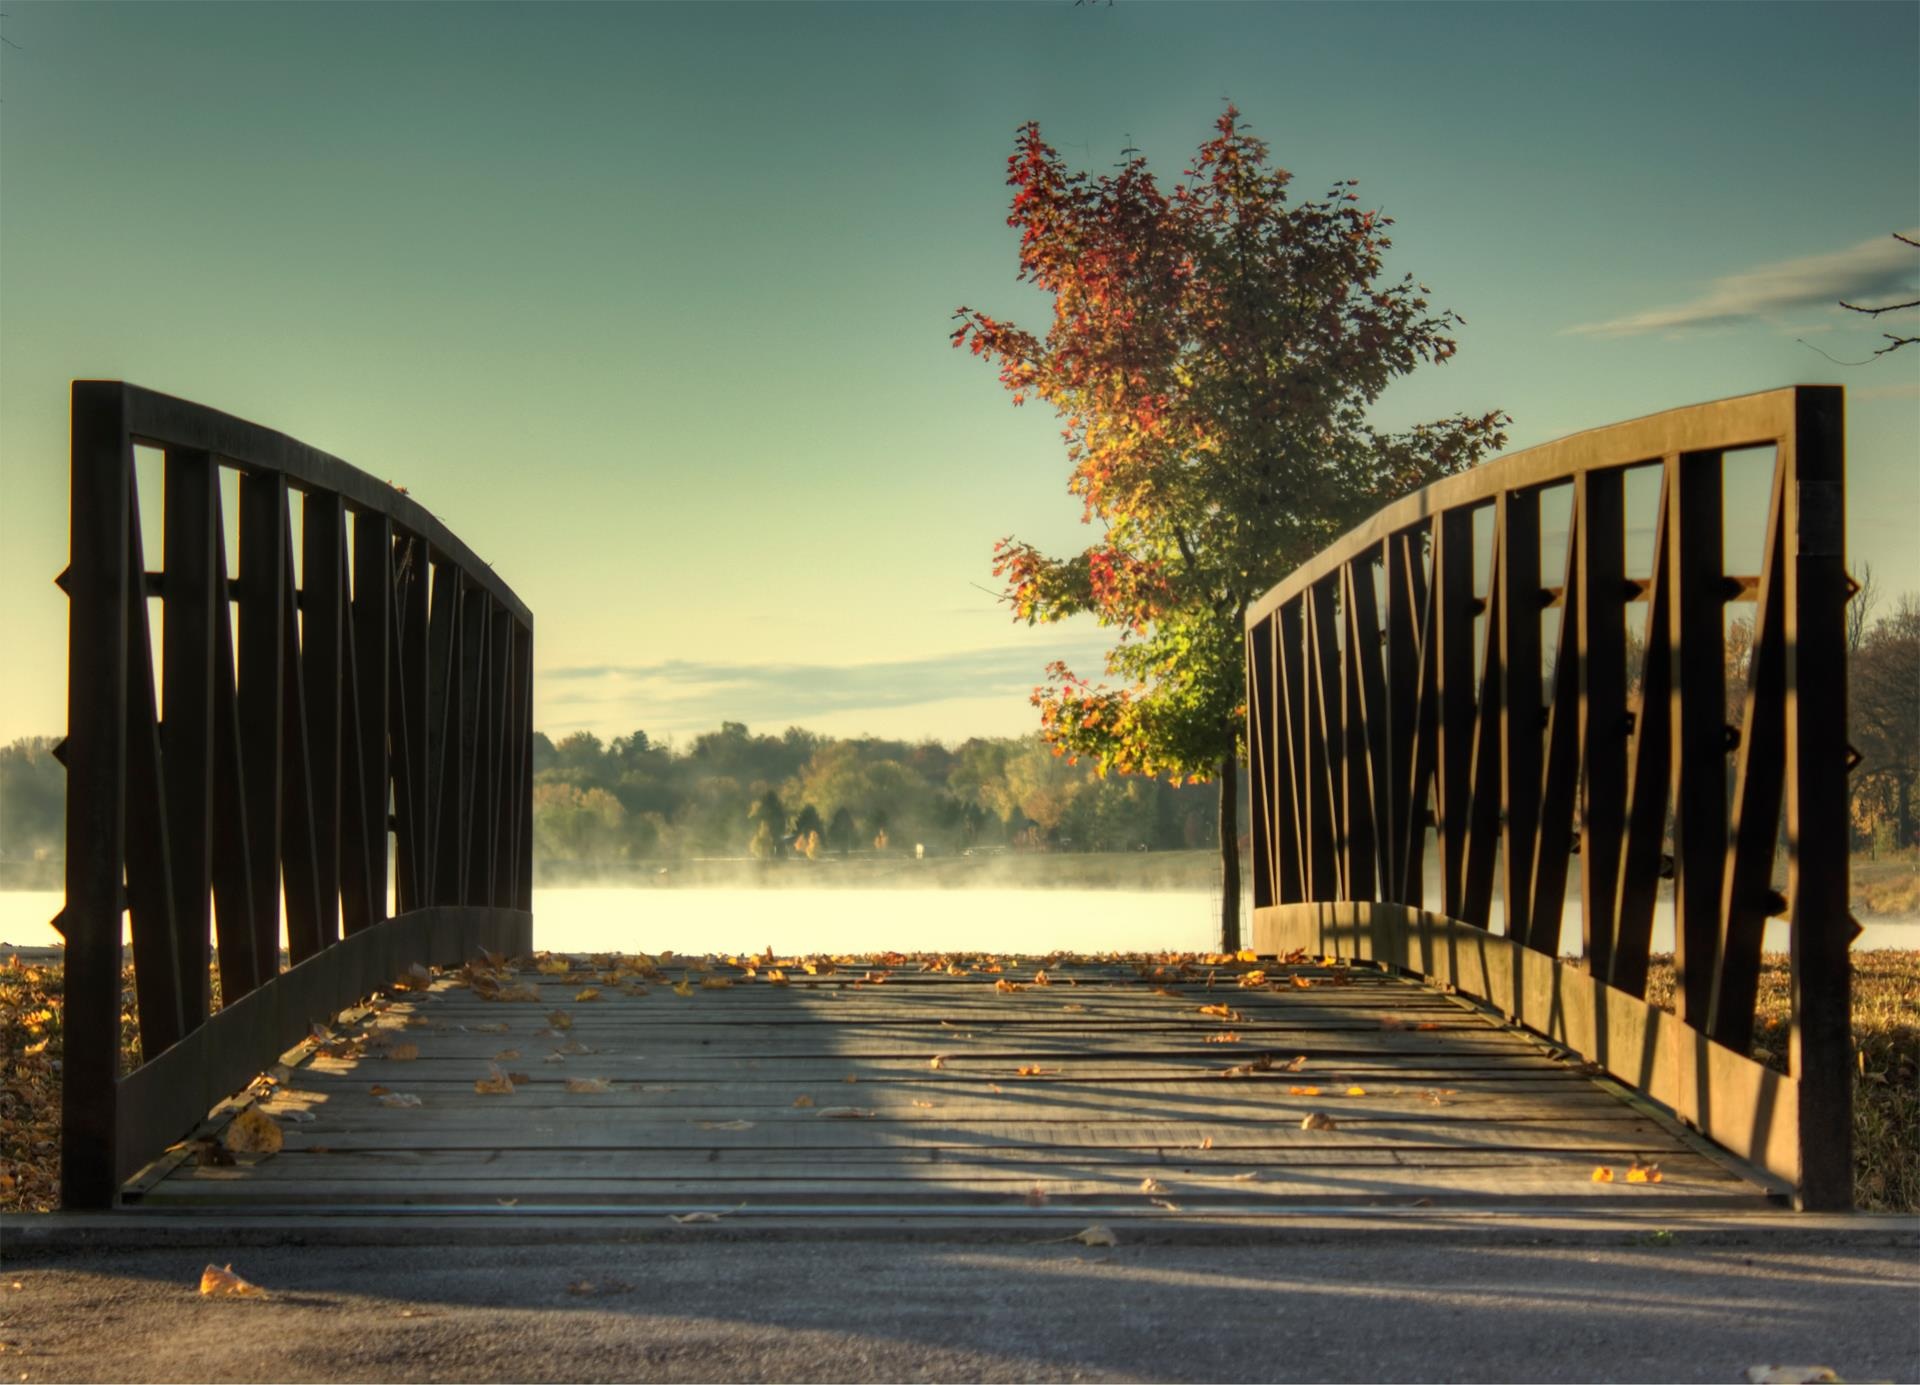
wood, sunrise, sunset, bridge, sunlight, morning, home, pier, walkway, vacation, dusk, evening, iowa, estate, pleasant hill, copper creek